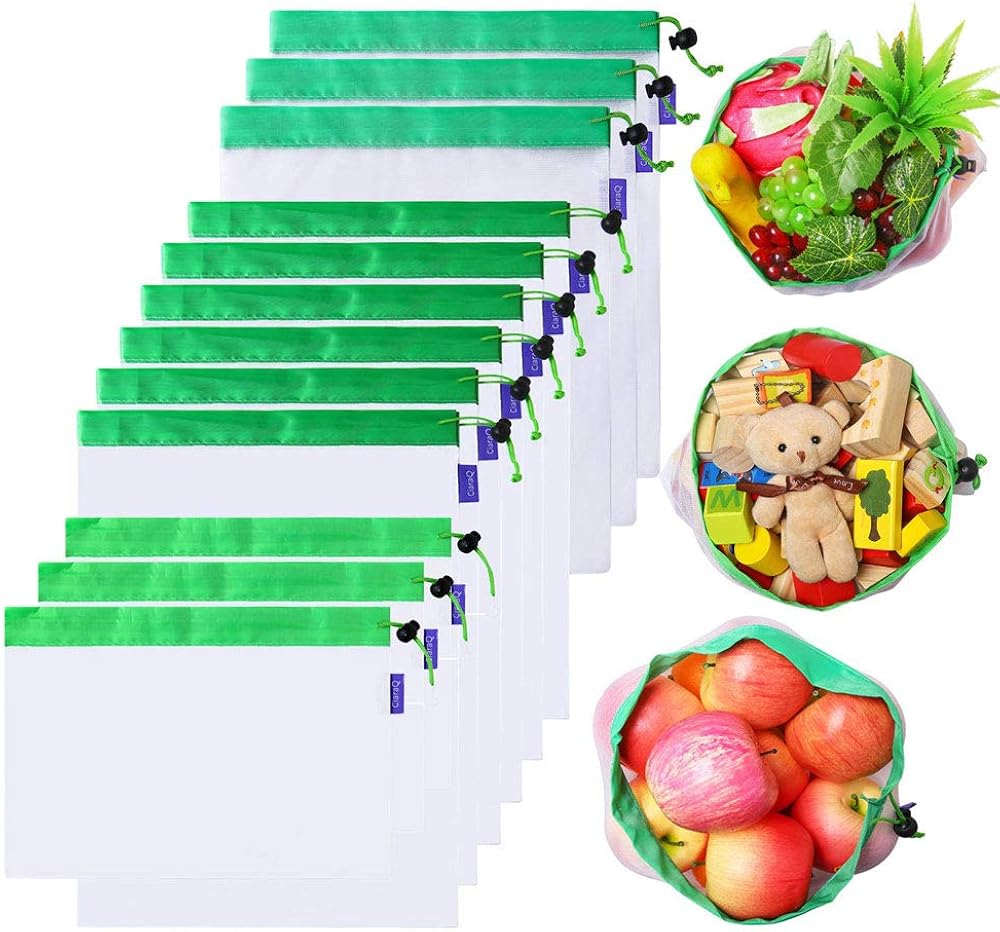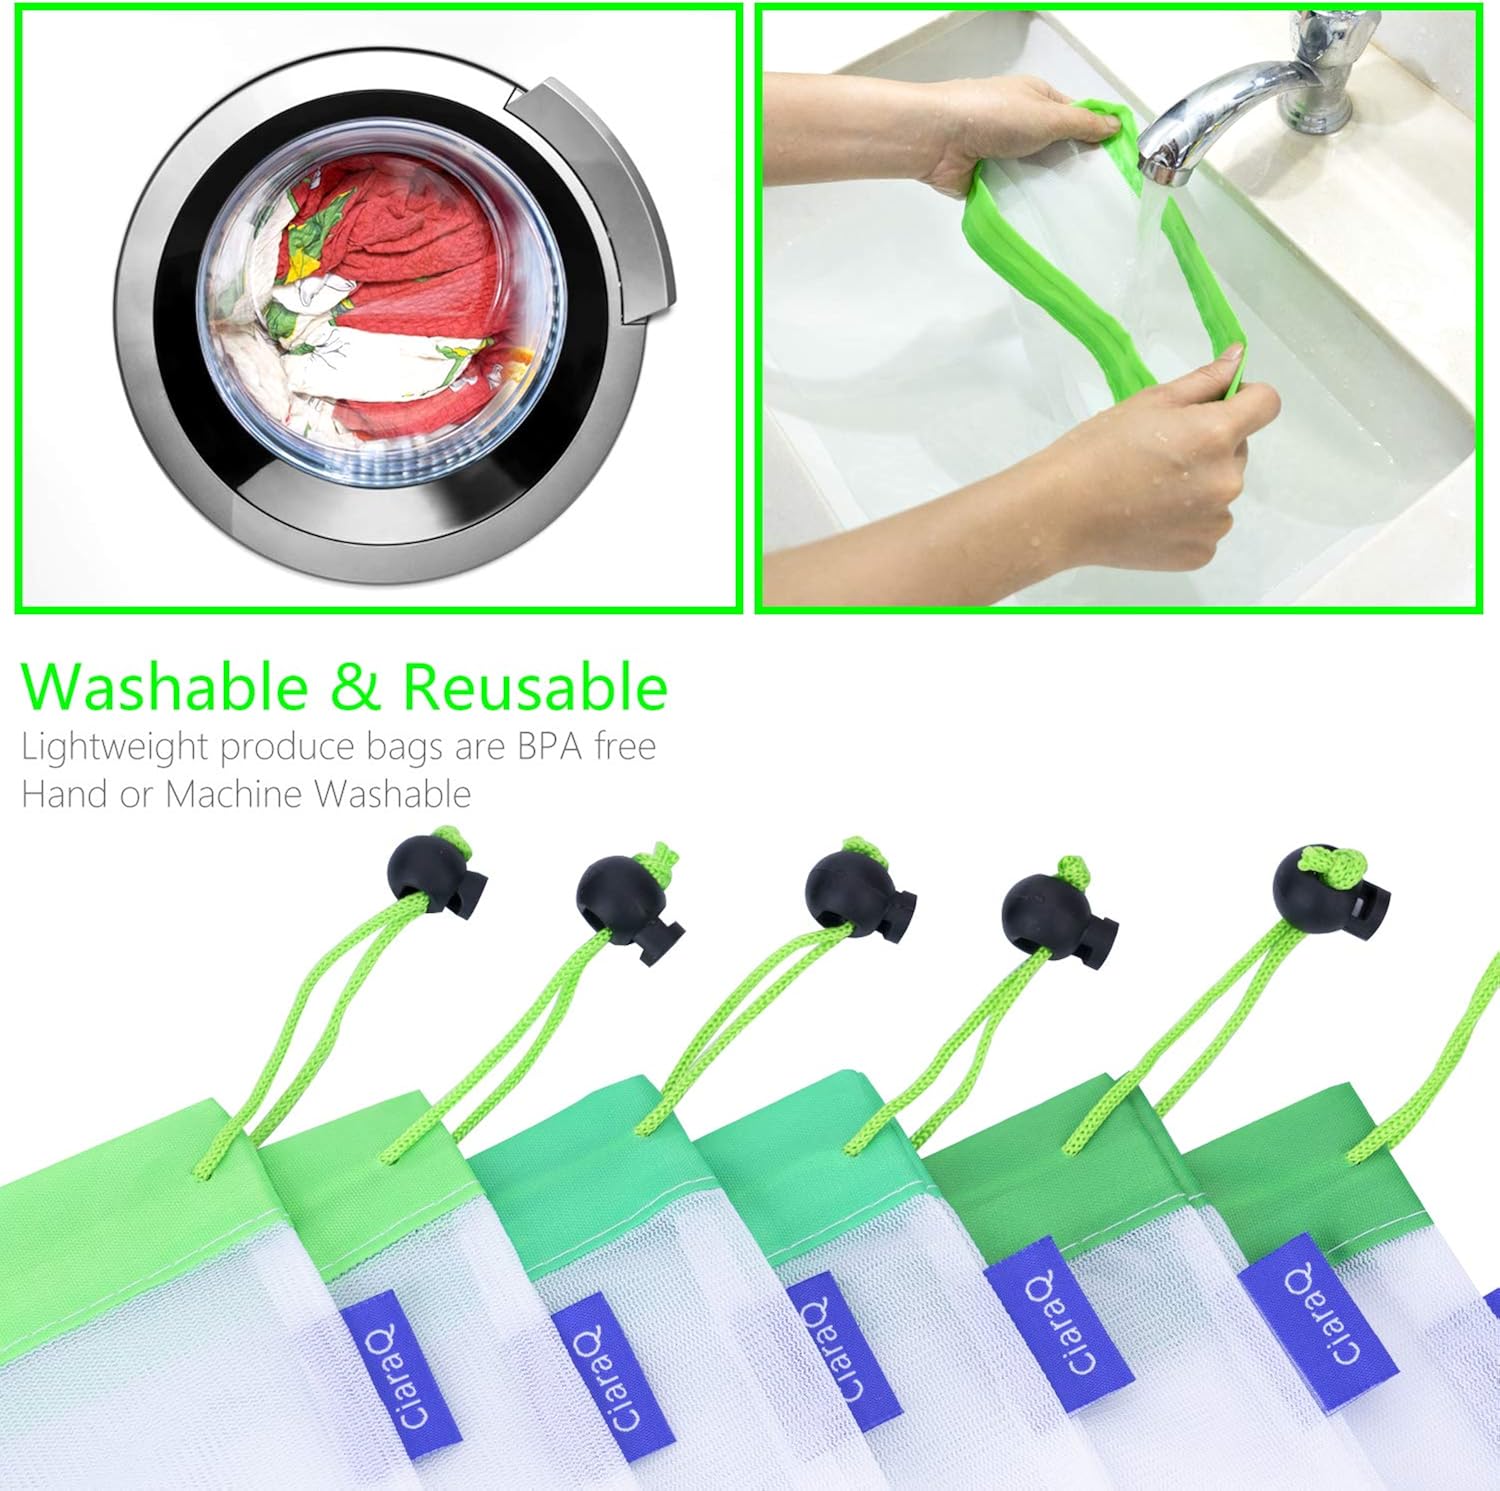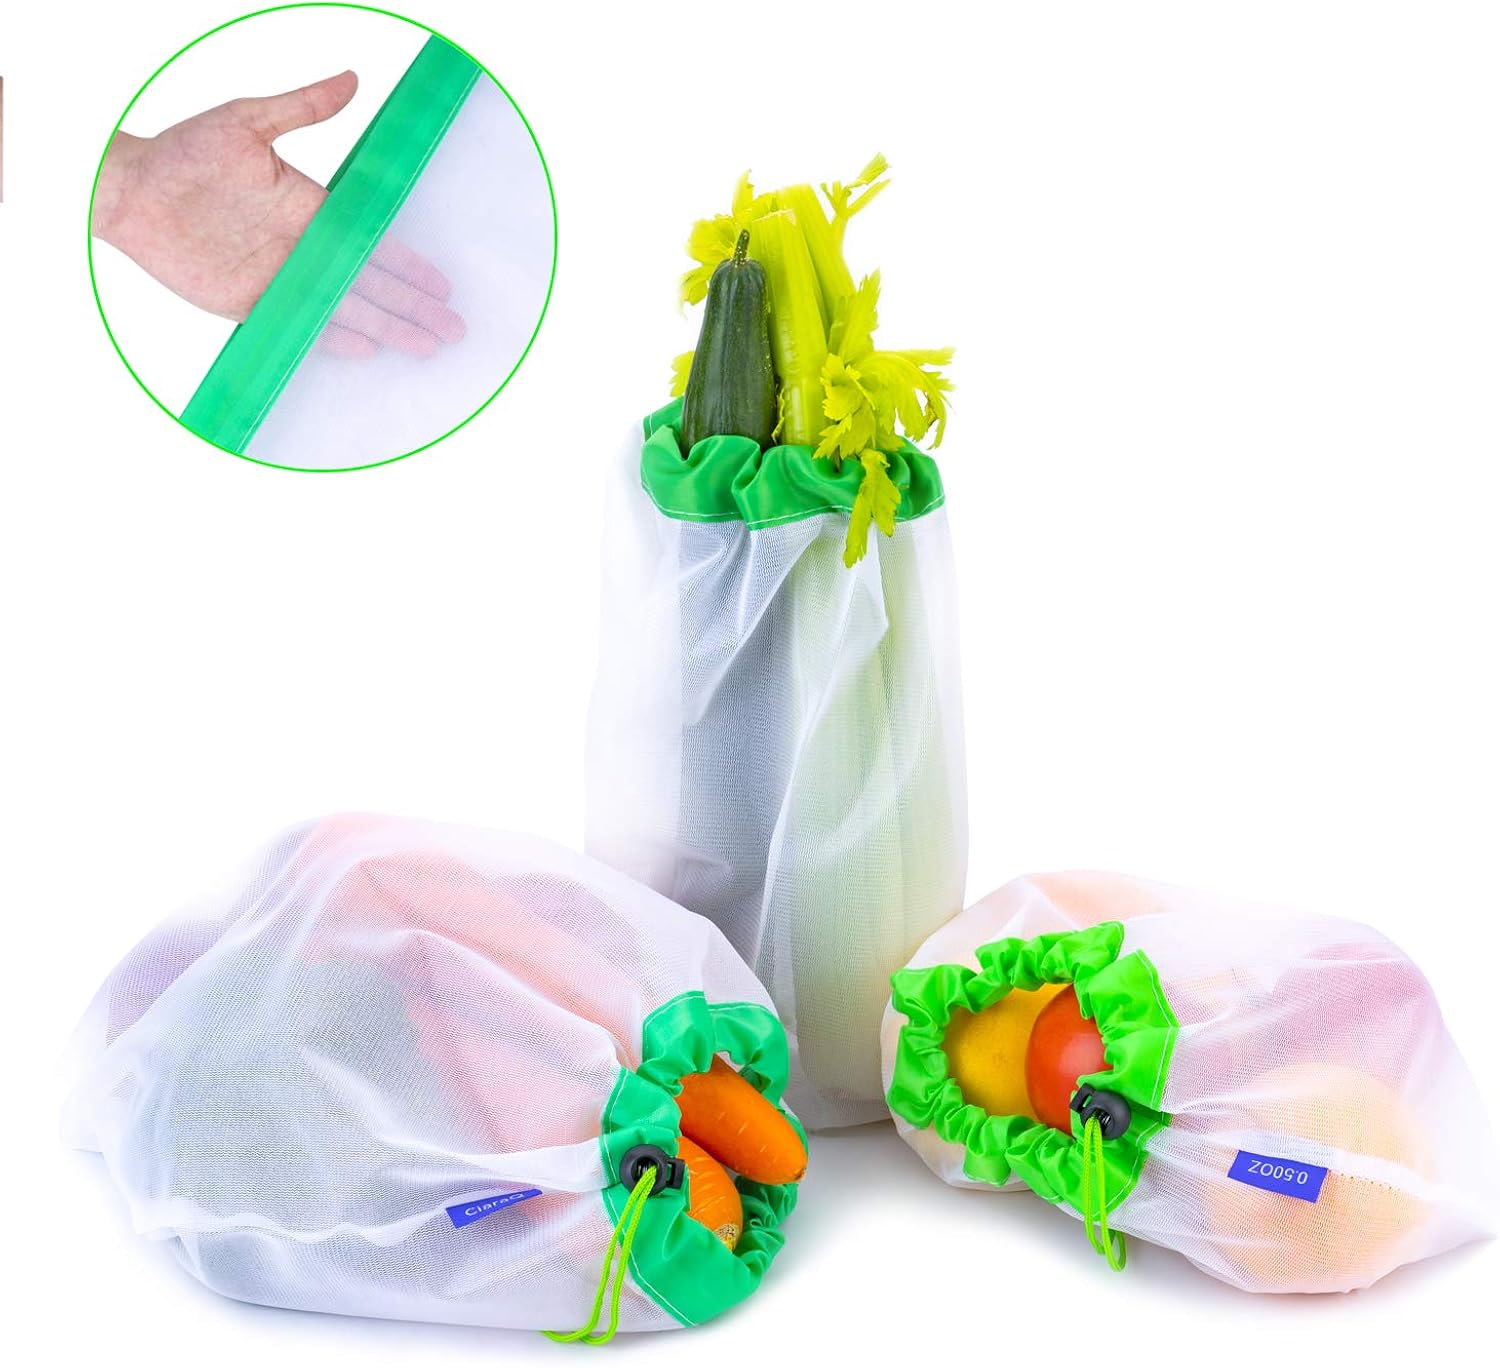
Reusable Produce Bag（12 pcs）, zero waste produce bags, Premium Lightweight See Through Washable Mesh Bags, Food Safe Mesh Bags For Fruit, Veggies, Fridge Organizing, Toys & Books, Eco Friendly Net Bag
Category: AMAZON FASHION
💥. Product features: ♦. BPA Free , Lead and Mercury Free & food contact safe make our mesh reusable produce bags safer to store produces. ♦. Washable, wash your fruit and veggies right in the bag, let them air dry and then put them straight into the fridge.  ♦. Durable, foldable and reusable lightweight mesh bags for grocery and storage, it's completely see through. ♦. Tare weight is on the colored labels so the cashier can easily find it and deduct the bag's weight.  ♦. Double-stitched nonplastic mesh reusable produce bags are lightweight but super strong & tear resistant. Drawstrings for tightening bags effectively and securely. ♦. Work great for grocery shopping,toy storage, hobby supplies, travel, garden harvest beach trips,office supplies, camping trips, road trips, snacks, crafts, picnics. 💥. Package included: ♦. 3*Large size bags(12"*17")  ♦. 6*Medium size bags(12"*14")  ♦. 3*Small size bags(12"*8") 💥. How can we save our environment? ――We need to change the habit of using plastic bags. ―――Now, Please stop wasting plastic and start using eco-friendly reusable grocery production bags.
Features: Mesh lining | Drawstring closure | 【MULTI-SIZE】3 Different Size, Reusable Mesh Produce Bag Includes 3 pcs Large size(17"*12"),6 pcs Medium size(14*12"),3 pcs Small size(8"*12"). | 【BREATHABLE&WASHABLE】Breathable mesh design, prevent your fresh fruits or veggies from sweating in plastic bag .Made of BPA free mesh material, let your food breath and last for days longer than usual.Washable and reusable mesh grocery bags,no wasting of plastic bags,save the environment. | 【DURABLE MATERIAL】Drawstring and poplock for conventient opening and closing.Easy to carry and made of strong, lightweight, easy-to-see-through mesh polyester,Plastic-free & save the environment. | 【MULTI-PURPOSE】Transparent storage for travel items and almost any household item. Perfect for toys,fruit, coins, medicine, cables, cosmetics, accessories and much more. Use them to keep things together during grocery shopping,camping, fishing, garden harvest,beach and travels, etc.